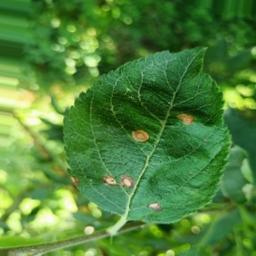
Label: Alternaria